Weymouth Landing/East Braintree station

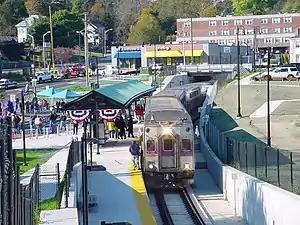
A ceremonial train at the station on October 30, 2007, one day before the Greenbush Line opened

Weymouth Landing/East Braintree station (signed as East Braintree/Weymouth Landing) is an MBTA Commuter Rail station on the border of Braintree and Weymouth, Massachusetts. It serves the Greenbush Line. It is located in Weymouth Landing, and consists of a single side platform serving the line's one track. The station is fully accessible.